Ha'argaz

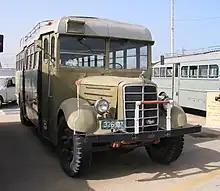
Bus built on a Mack Trucks chassis, manufactured by Ha'argaz, 1946

Ha'argaz was founded on August 18, 1932, as a cooperative that produced crates for the citrus industry. The first factory opened on May 1, 1933, on the corner of Salomon and Gaon streets in Tel Aviv. An expert was brought to oversee production of vehicles. On September 15, 1933, another factory was opened in the Neve Shaanan neighborhood. During heavy rains in November 1938, the factory in Neve Shaanan was flooded and workers toiled for hours save the raw materials.